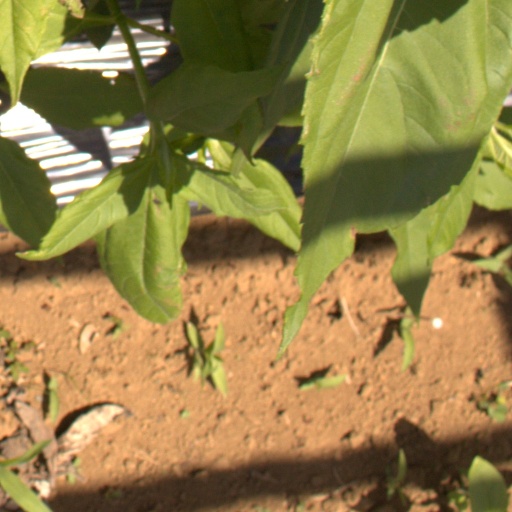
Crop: Jerusalem artichoke